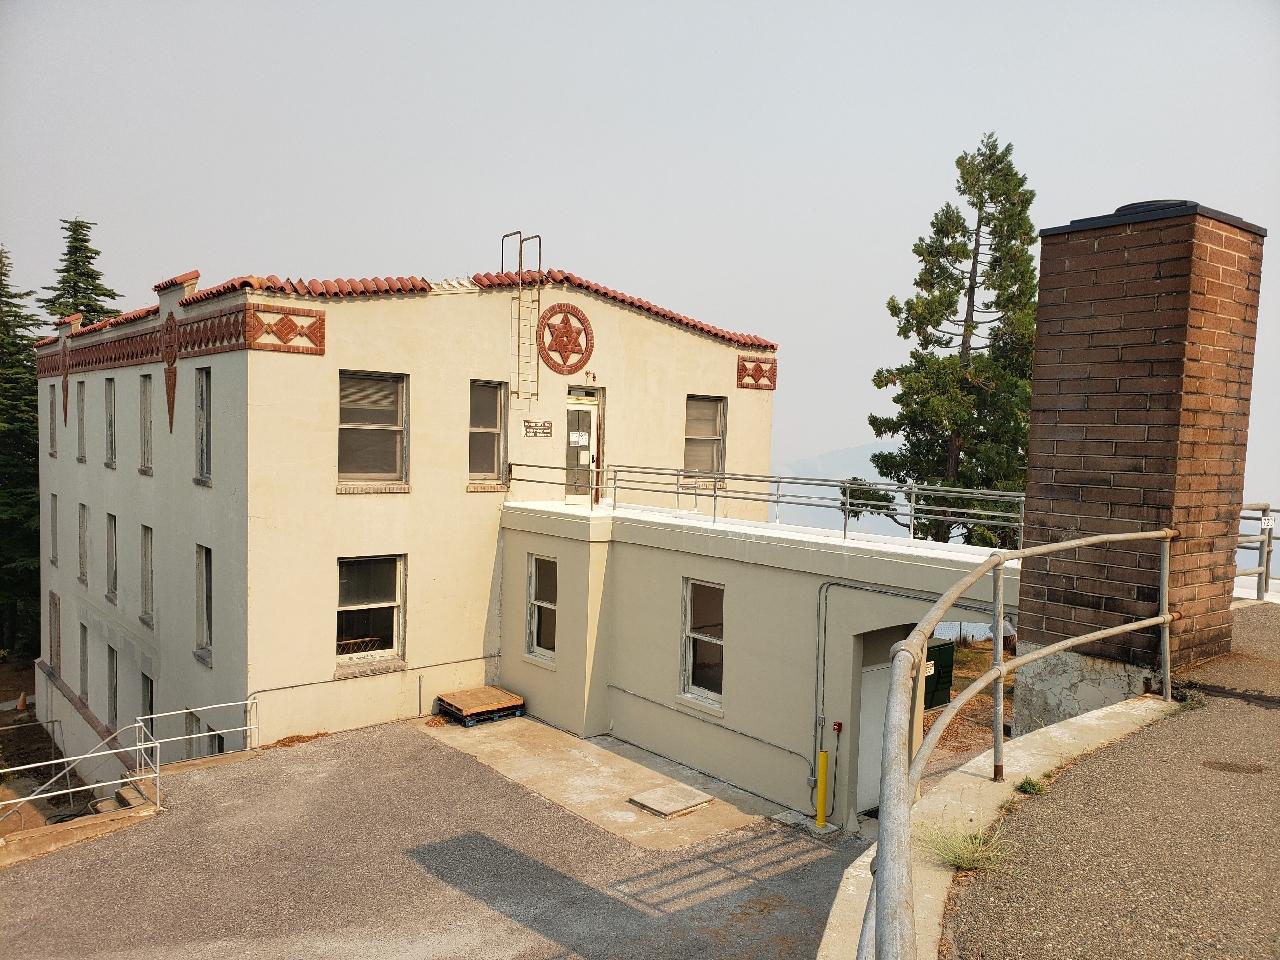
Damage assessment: no_damage